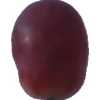
Label: pink_grape